Tombstone (character)

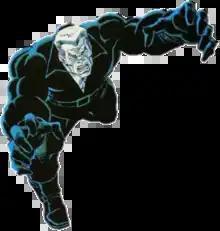
Tombstone as he appeared on the cover of "The Amazing Spider-Man" #9 (September 2022). Art by the character's co-creator Alex Saviuk.

Alonzo Thompson "Lonnie" Lincoln, known as Tombstone, is a supervillain appearing in American comic books published by Marvel Comics. Depicted as a hulking albino man with filed teeth, Tombstone is a notorious crime boss in New York City who is primarily an enemy of Spider-Man and Daredevil; the father of Janice Lincoln; and has personal ties with Robbie Robertson.